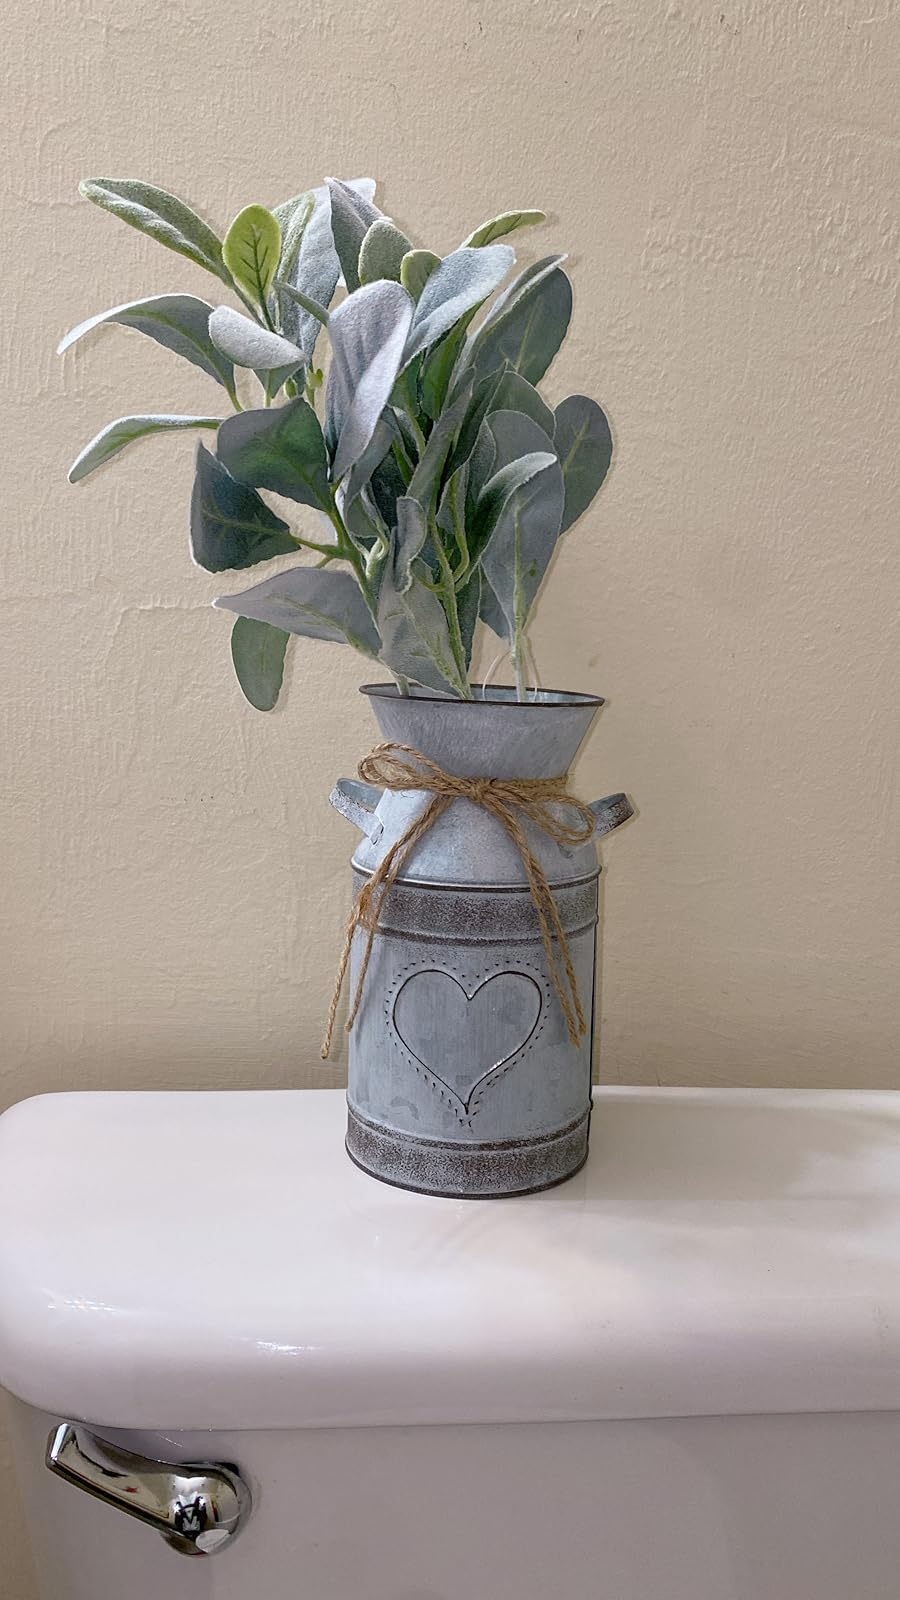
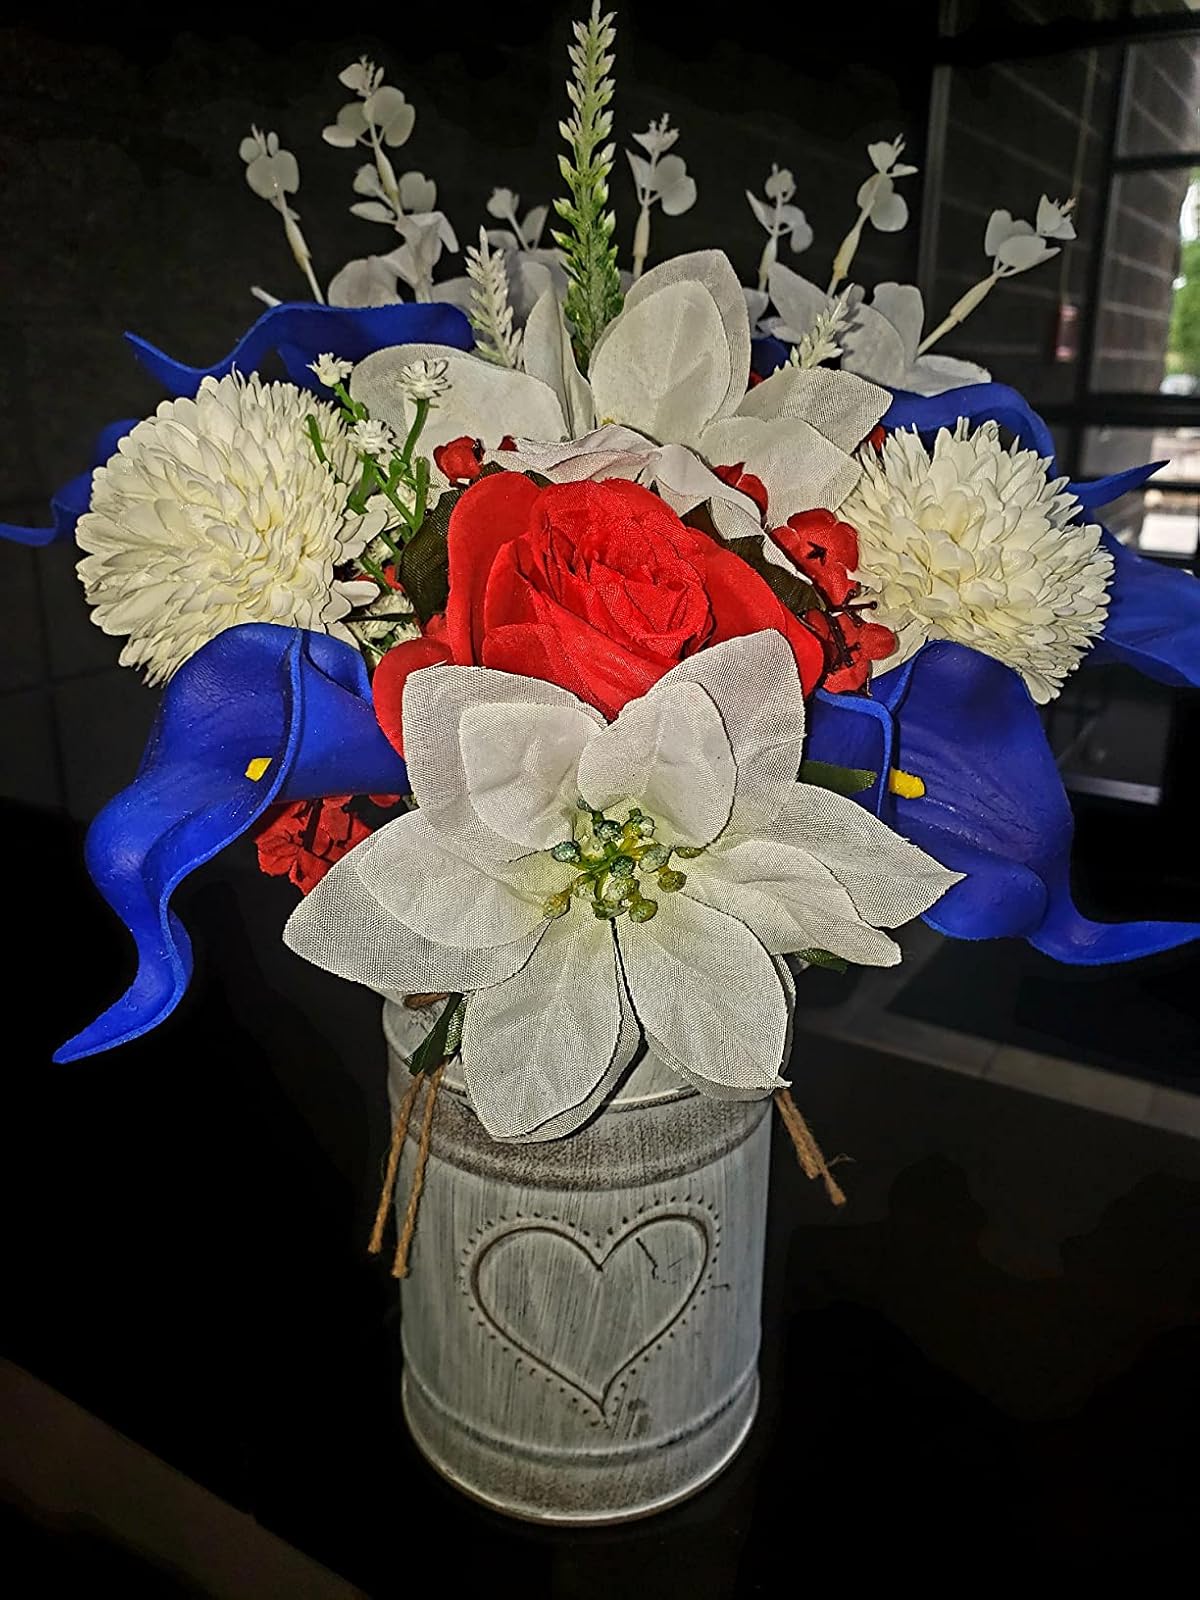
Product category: vase
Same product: yes